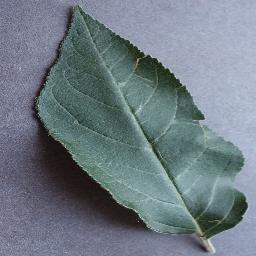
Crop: apple
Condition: healthy